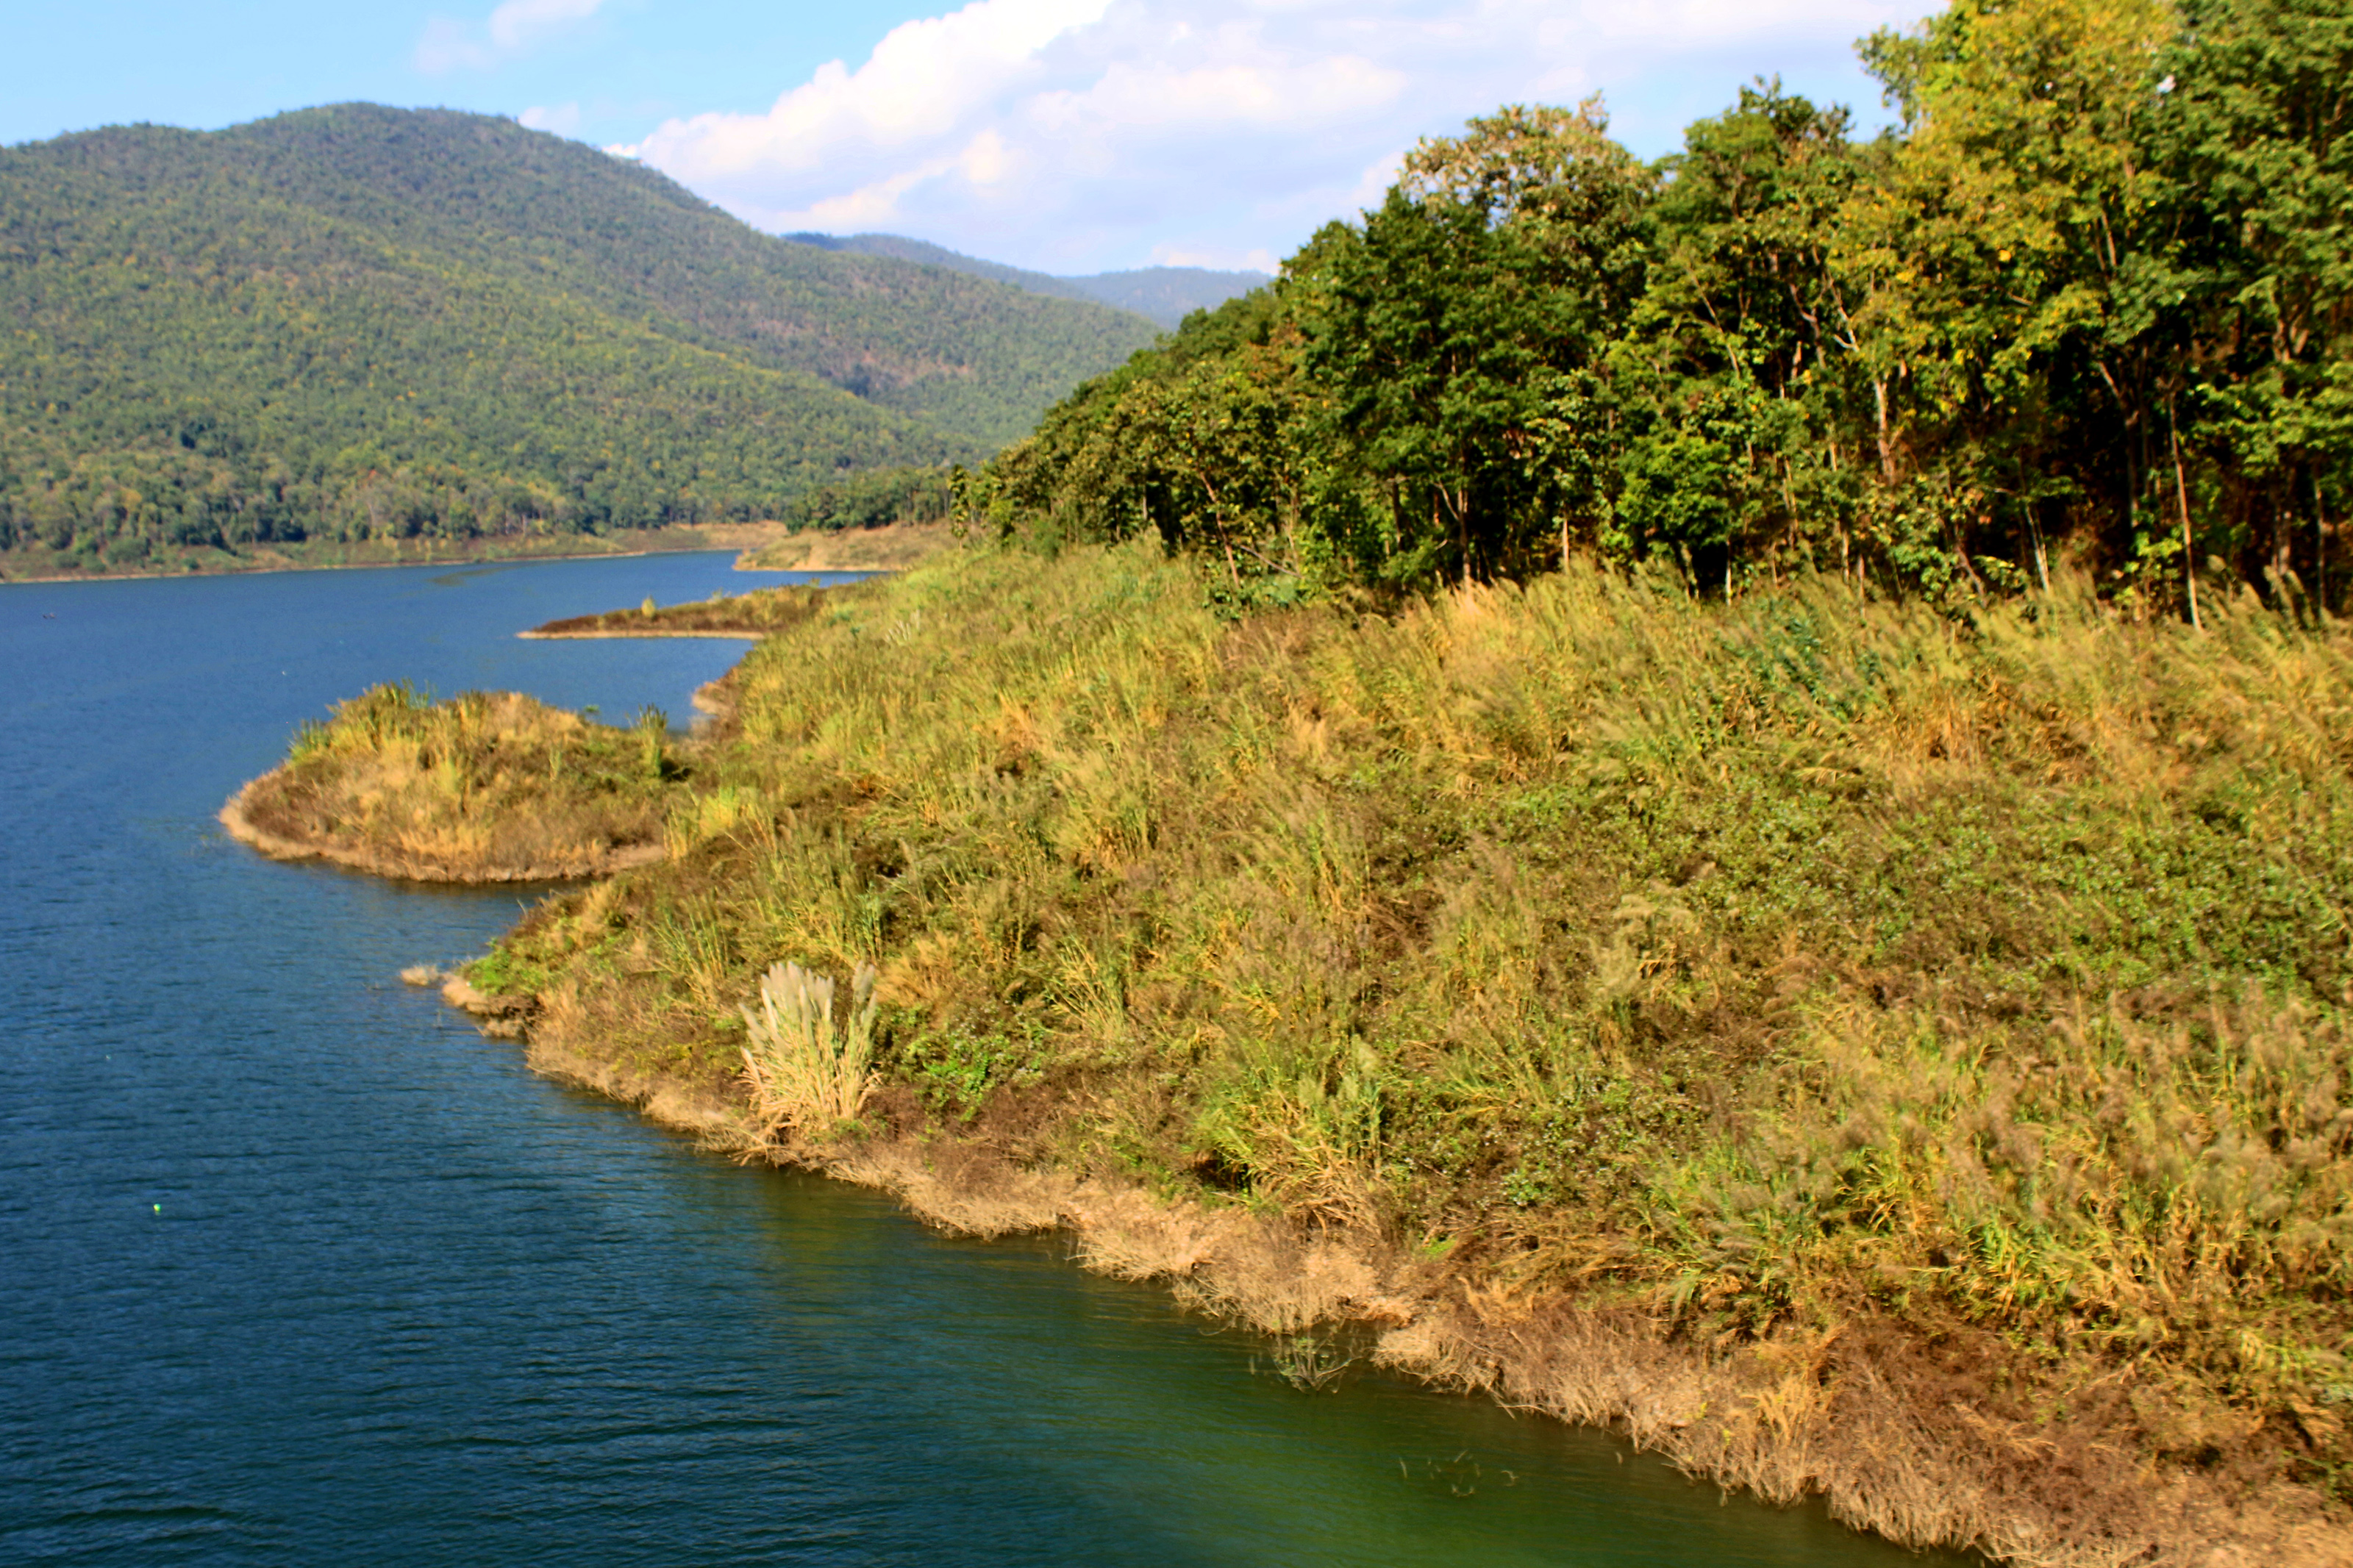
adventure, beautiful, boat, body of water, natural landscape, nature, water resources, vegetation, water, nature reserve, reservoir, bank, natural environment, river, lake, coast, shore, waterway, coastal and oceanic landforms, tree, lake district, loch, landscape, watercourse, bay, sea, national park, hill station, inlet, forest, promontory, hill, channel